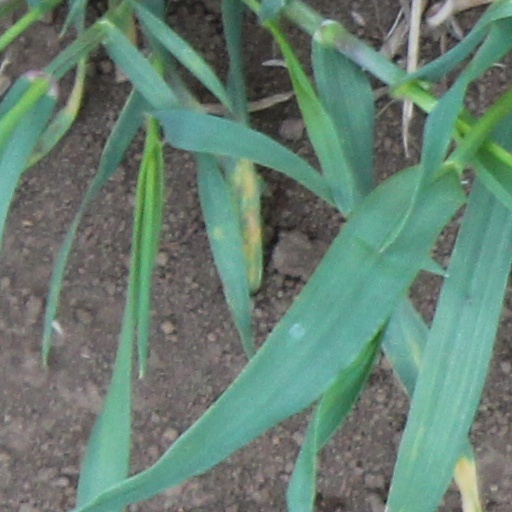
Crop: wheat